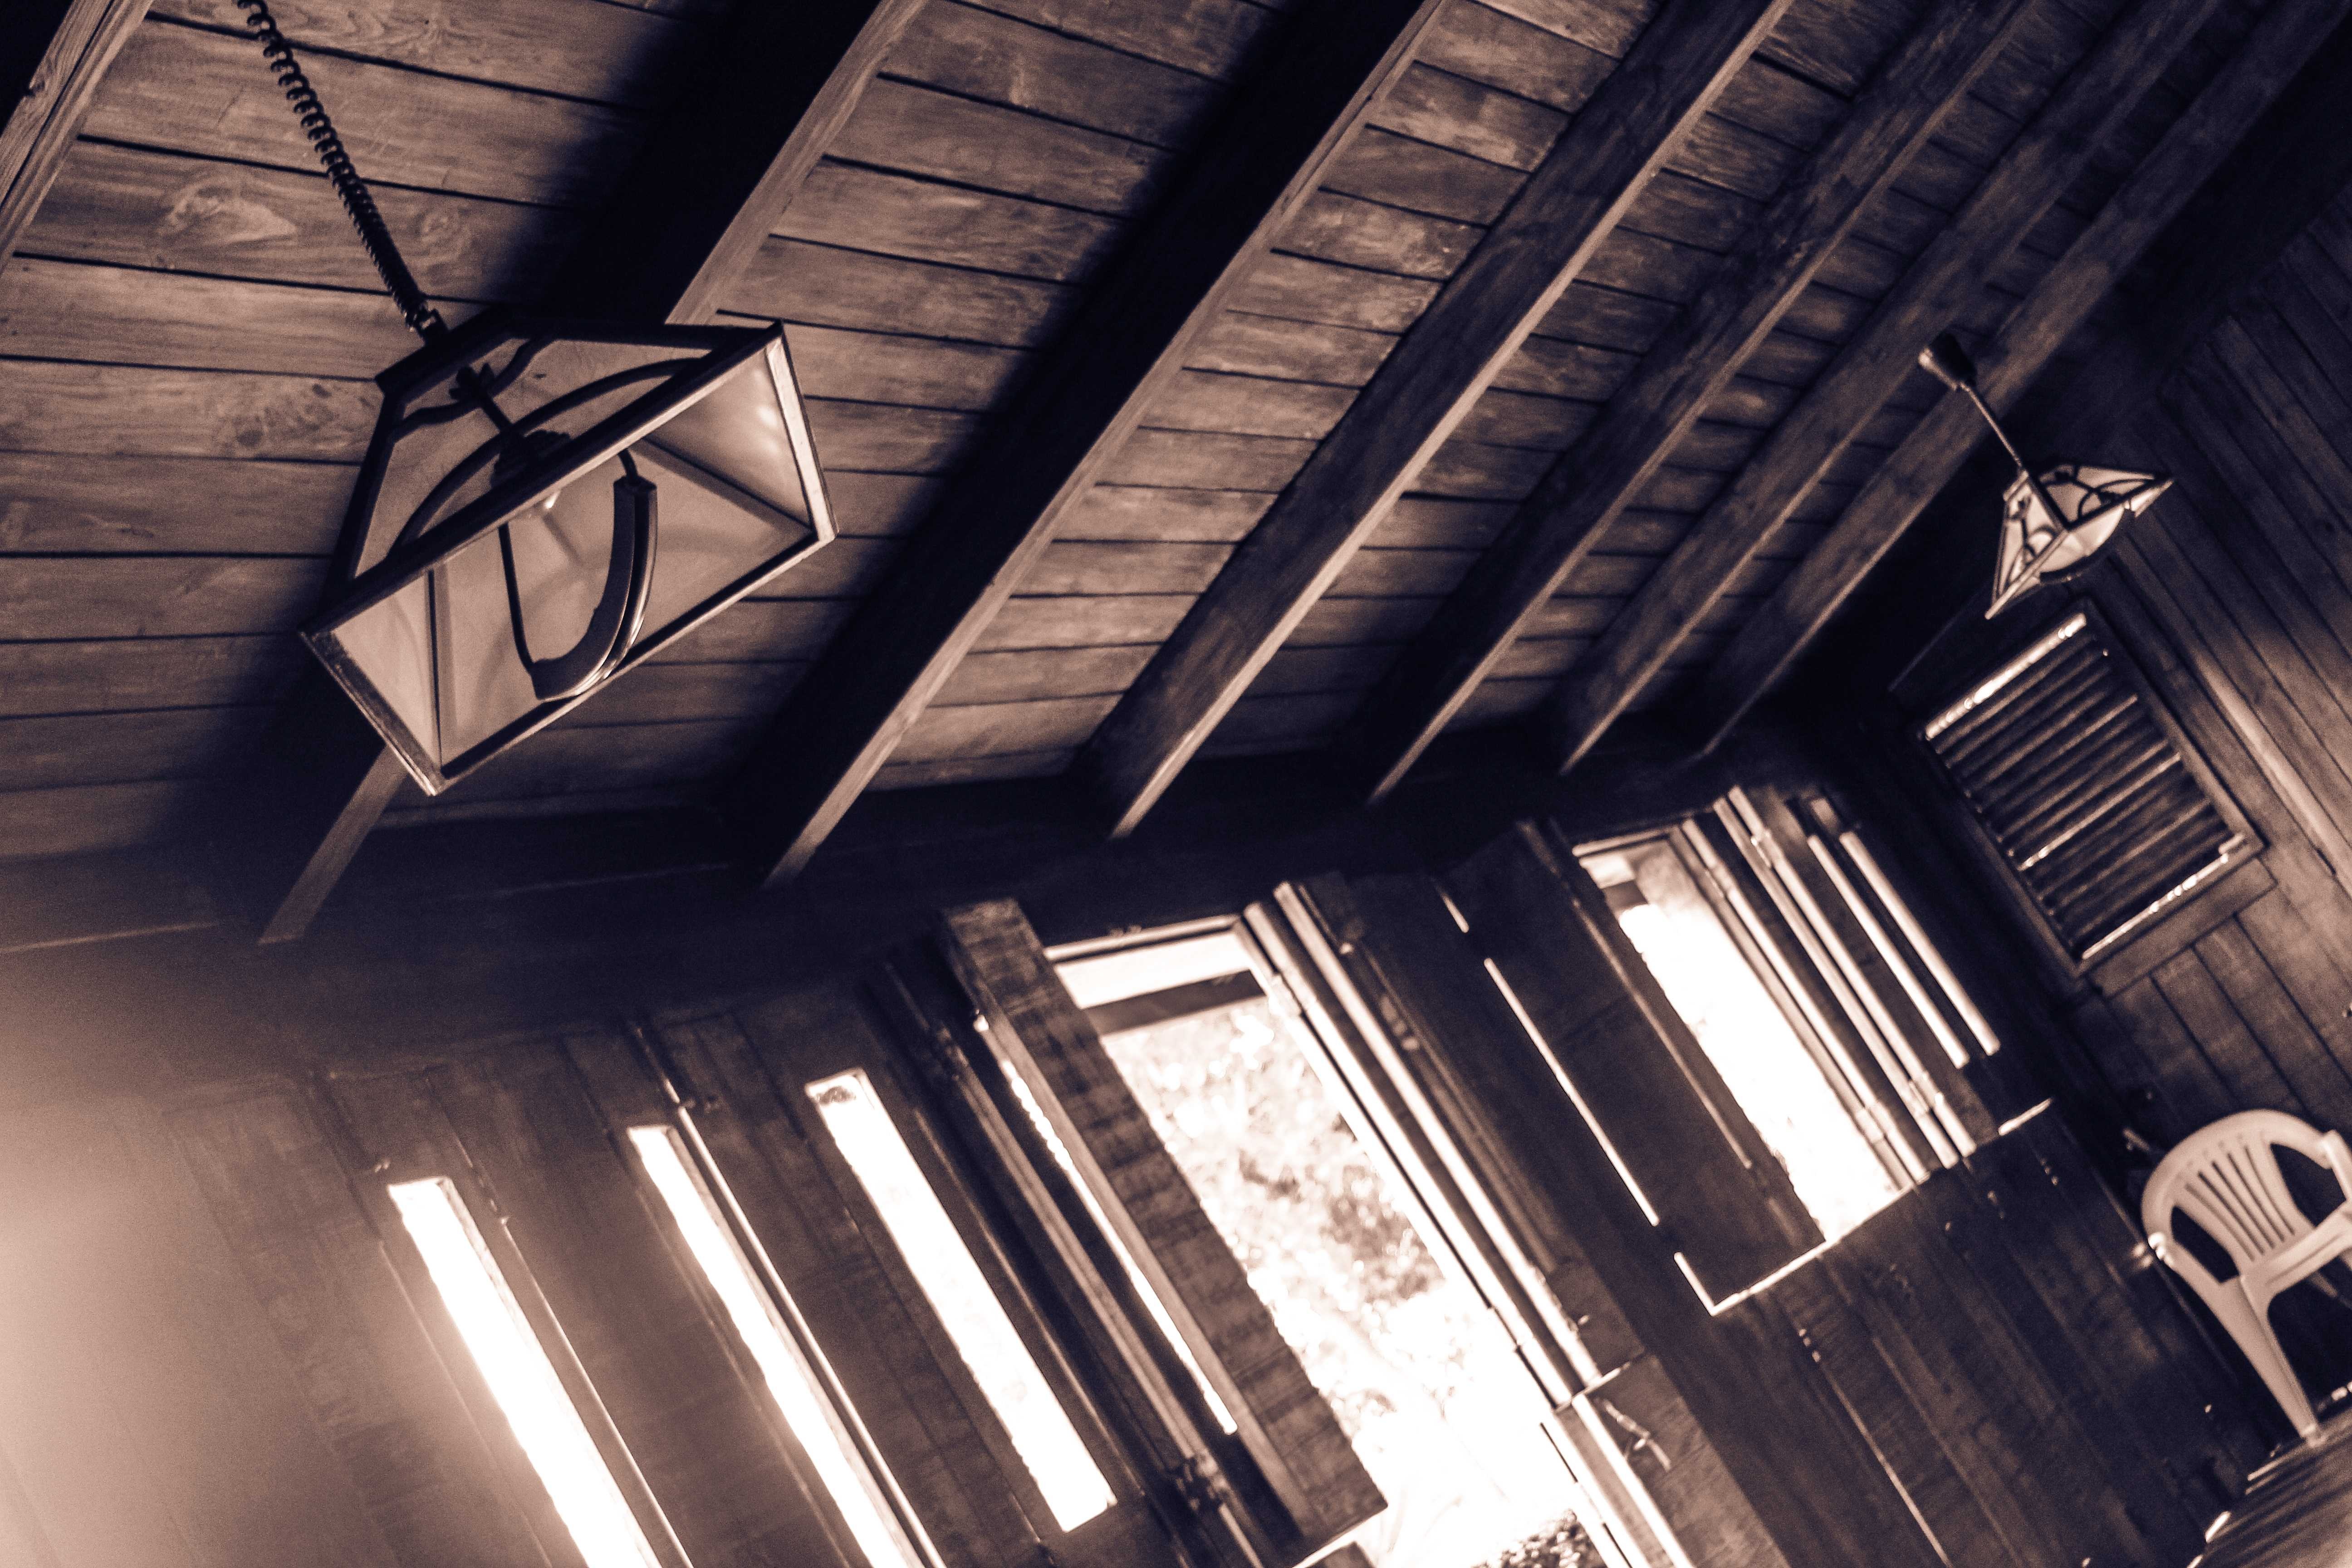
light, architecture, wood, white, sunlight, wall, line, bulb, color, darkness, lamp, black, monochrome, interior design, design, symmetry, photograph, shape, hom, row of houses, drinking tube